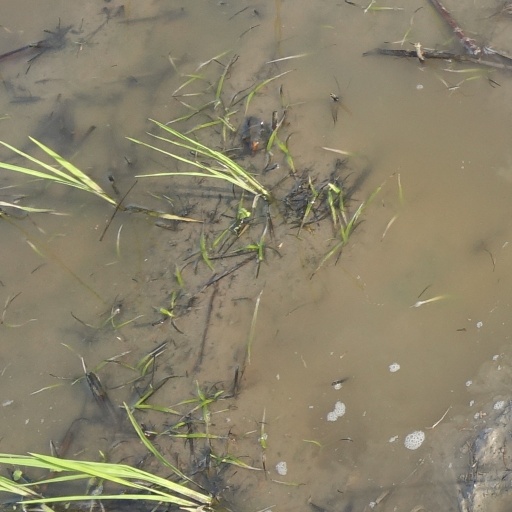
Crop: rice